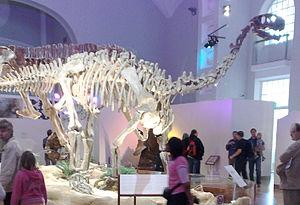
La formation de Dashanpu est une formation géologique chinoise d'âge Jurassique moyen, soit il y a entre 174,1 ± 1,0 et 163,5 ± 1,0 Ma. Cette formation est célèbre pour les fossiles qu'elle renferme et, en particulier, ses dinosaures.